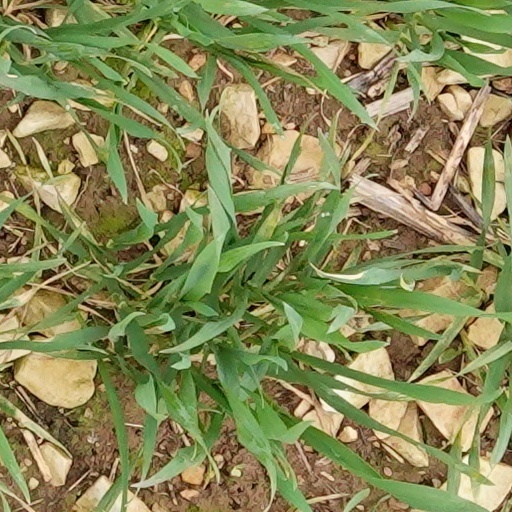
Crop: wheat